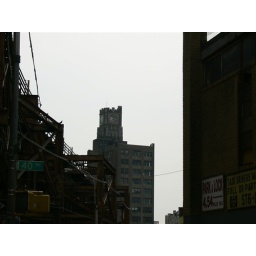
A clock tower in Queens